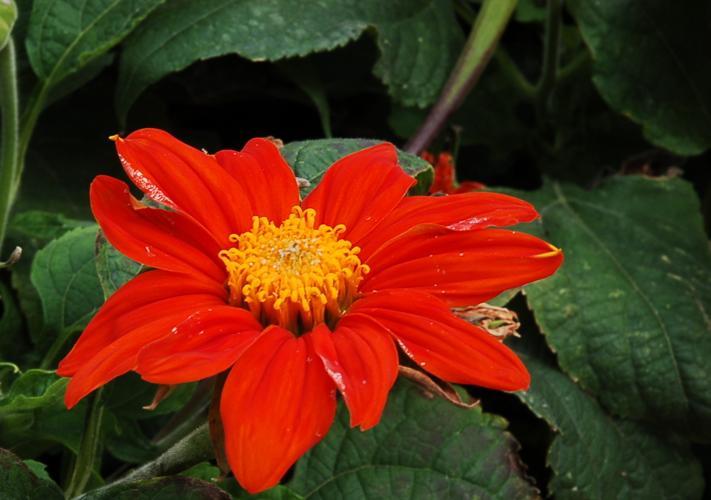
Label: orange dahlia